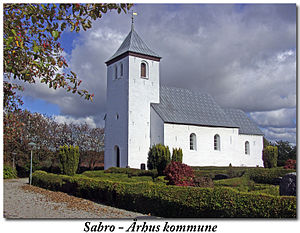
Sabro
fra sydvest
Sabro er en by i Østjylland med 3.300 indbyggere. Byen er beliggende i den vestlige del af Aarhus Kommune og hører til Region Midtjylland. Fra Sabro er der godt 13 kilometer til Aarhus C.